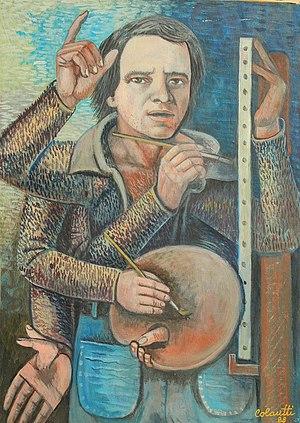
Piergiorgio Colautti est un peintre et sculpteur italien moderne, qui vit et travaille à Rome. Il est connu pour son style distinctif, parfois appelé « Hyperfuturisme », dans lequel des éléments figuratifs sont imbriqués et submergés par des symboles reflétant un monde technologique moderne et froid.